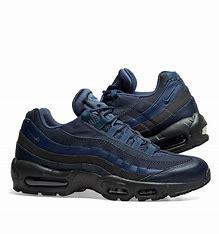
Brand: Nike
Model: Air Max 95